International development

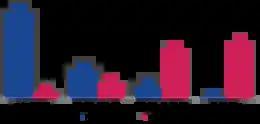
Global share of wealth by wealth group, Credit Suisse, 2017

International development institutions and international organisations such as the UN promote the realisation of the fact that economic practices such as rapid globalisation and certain aspects of international capitalism can lead to, and, allegedly, have led to an economic divide between countries, sometimes called the north–south divide. Such organisations often make it a goal and to help reduce these divides by encouraging co-operation amongst the Global South and other practices and policies that can accomplish this.